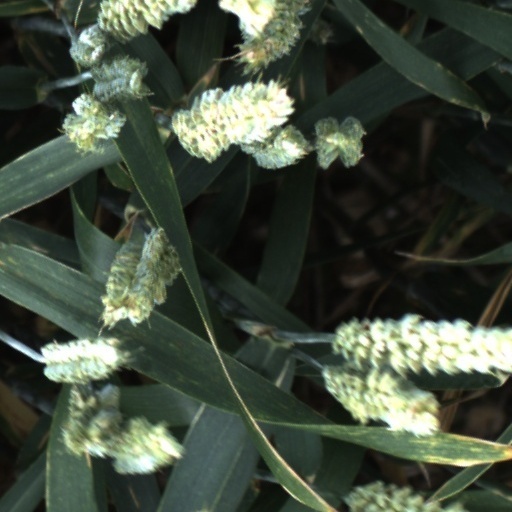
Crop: wheat